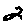
Label: 2